No País das Amazonas

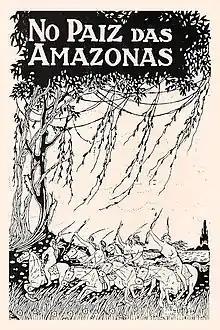

No País das Amazonas is a 1922 Brazilian silent documentary film directed by Agesilau De Araujo and Silvino Santos.